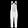
Label: Trouser